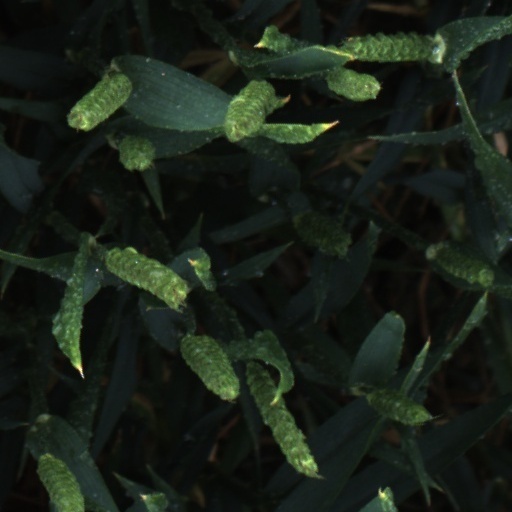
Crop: wheat